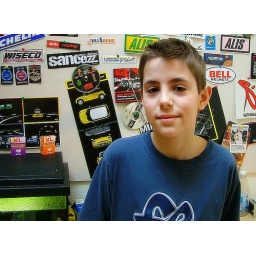
Christian standing in his room, my sisters son, is a cool young man playing guitar